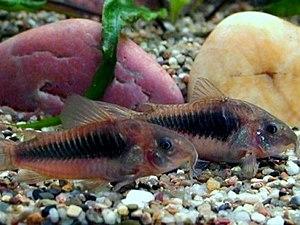
Dans le langage courant le nom vernaculaire poisson nettoyeur est souvent utilisé pour designer un poisson qui s'alimente en nettoyant une surface ou un autre poisson à l'aide de sa bouche. Ce terme est très ambigu, car plusieurs poissons complètement différents ont ce comportement.
La Corydoras bronze ou Corydoras cuivré fait partie de la famille des Callichthyidés et est originaire du Venezuela.